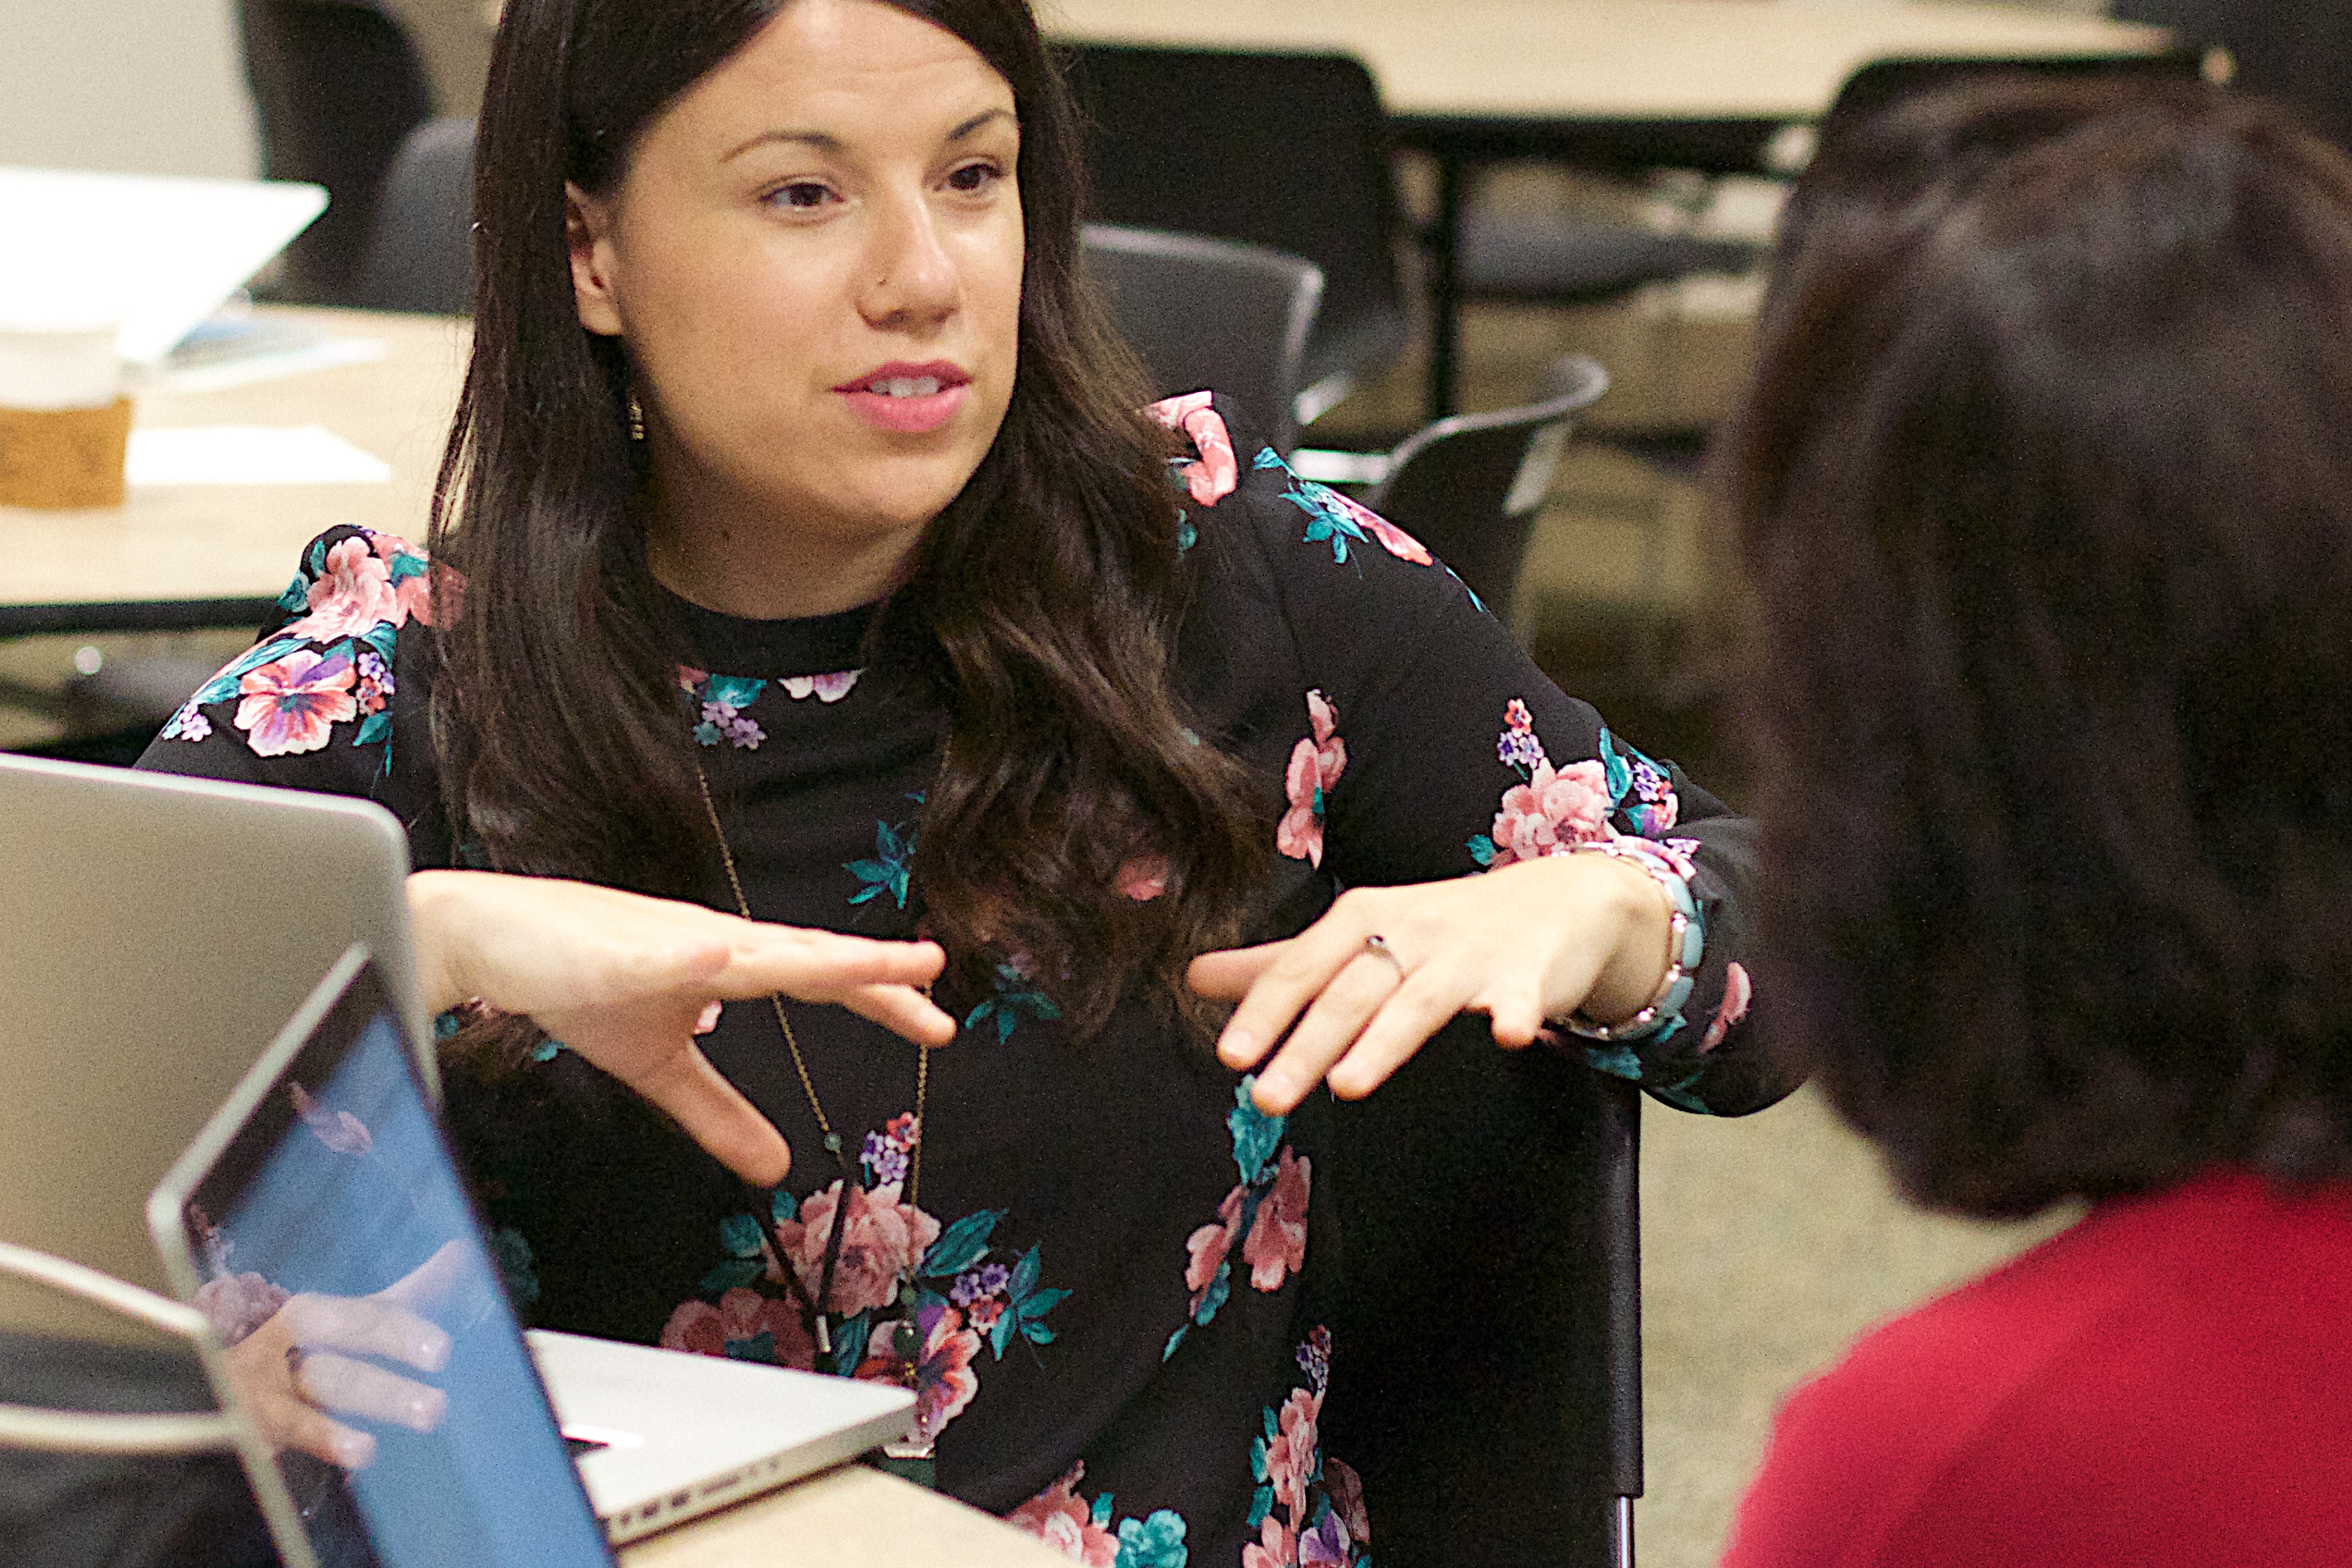
person, child, education, 2016366, 2016dml